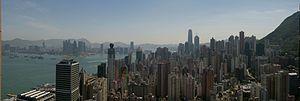
Hong Kong, officiellement la région administrative spéciale de Hong Kong de la république populaire de Chine, est la plus grande et la plus peuplée des deux régions administratives spéciales de la république populaire de Chine, l'autre étant Macao. Elle compte environ sept millions d'habitants que l'on appelle Hongkongais dont l'espérance de vie, de 84,2 ans, est la plus longue au monde en 2017.